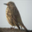
Label: bird